Zug railway station

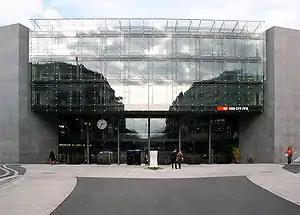
Entrance to the 2001–2004 station building

Zug railway station serves the municipality of Zug, the capital city of the canton of Zug, Switzerland.